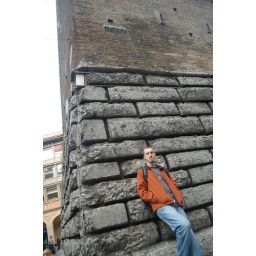
Corey is the one standing up straight in this picture - the tower leans. Bologna, Day 5.